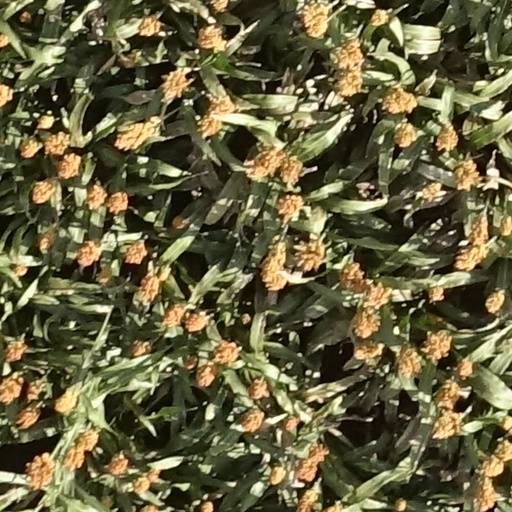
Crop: sorghum